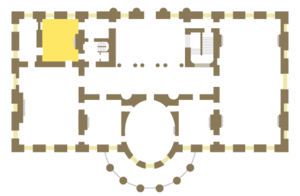
La salle à manger familiale se trouve au première étage de la résidence exécutive de la Maison-Blanche, lieu de vie du président des États-Unis. Cette salle à manger est utilisée pour les petits repas privés contrairement à ceux servis dans la salle à manger d'État, ainsi que pour les déjeuners. Les repas de la famille présidentielle sont eux le plus souvent servis au deuxième étage, dans la salle à manger du président.